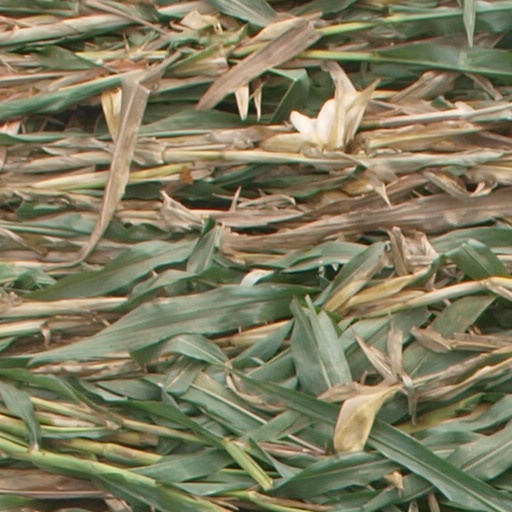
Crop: maize; corn